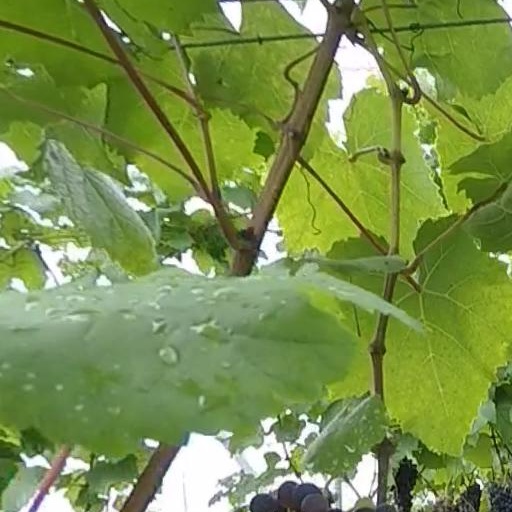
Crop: grape